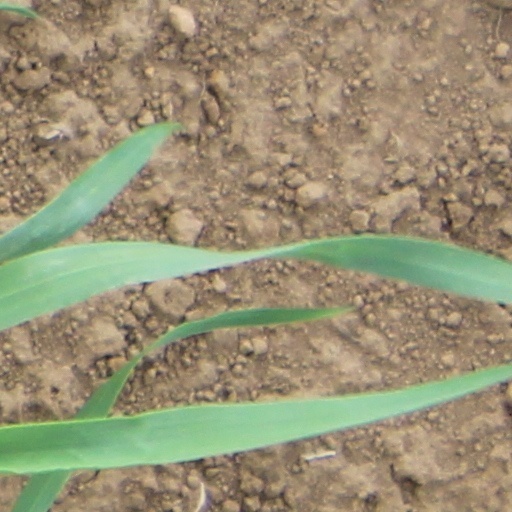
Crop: wheat